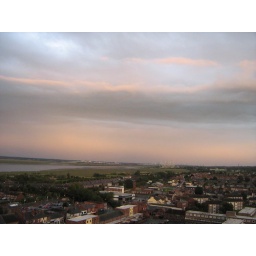
A little movement to the left and the power stations are visible in the very red evening sky